The House of Black and White

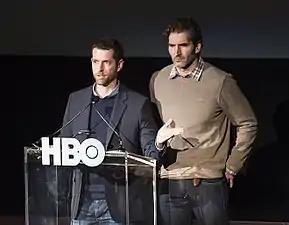
The episode was written by series co-creators David Benioff and D. B. Weiss.

This episode was written by executive producers David Benioff and D. B. Weiss and contains content from three of George R. R. Martin's novels, "A Storm of Swords" Jon XI and Jon XII, "A Feast for Crows", Arya I, the Captain of Guards, Cersei IV and partial Cersei II and "A Dance with Dragons", chapter Tyrion II and partial Jon I.